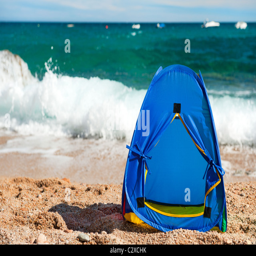
blue tent for camping at the beach